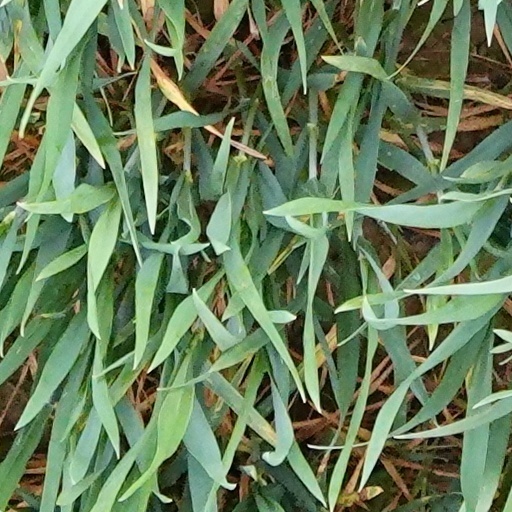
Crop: wheat